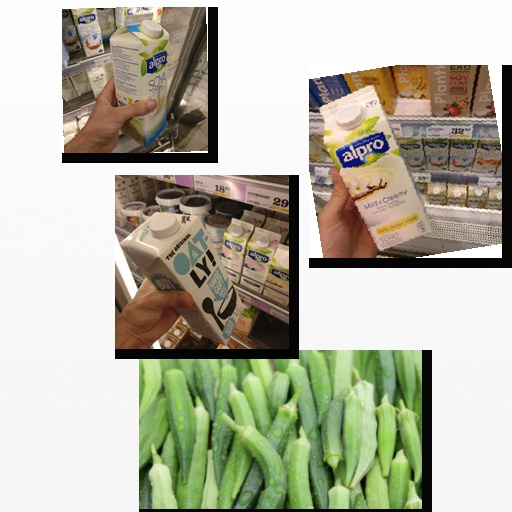
Food items: soy_milk, vanilla_soy_yogurt, oat_yogurt, okra